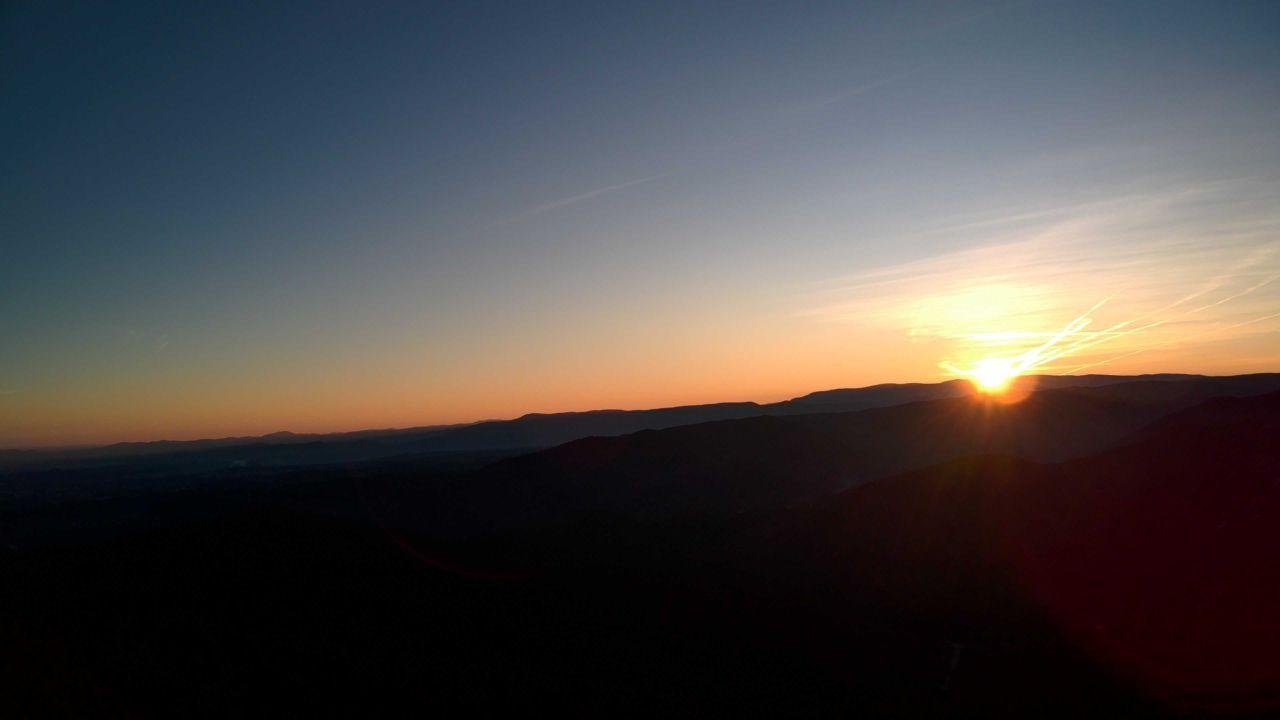
Fire: no
Smoke: yes